Illiciales

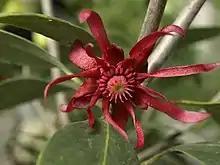
"Illicium floridanum"

Illiciales is an order of flowering plants that is not recognized by the current most widely used system of plant classification, the Angiosperm Phylogeny Group's APG III system. The order was comprised differently in various systems of plant taxonomy, but is composed of 2-4 families of shrubs, trees, and lianas native to Australasia, south eastern Asia, and the southeastern United States. The families all contain species with essential oils, and flowers with a perianth with bracts (when present), sepals, and petals incompletely distinguished from each other and not arranged in definite whorls. The families of the order had been variably placed in other orders (Magnoliales, Austrobaileyales) in different taxonomies.